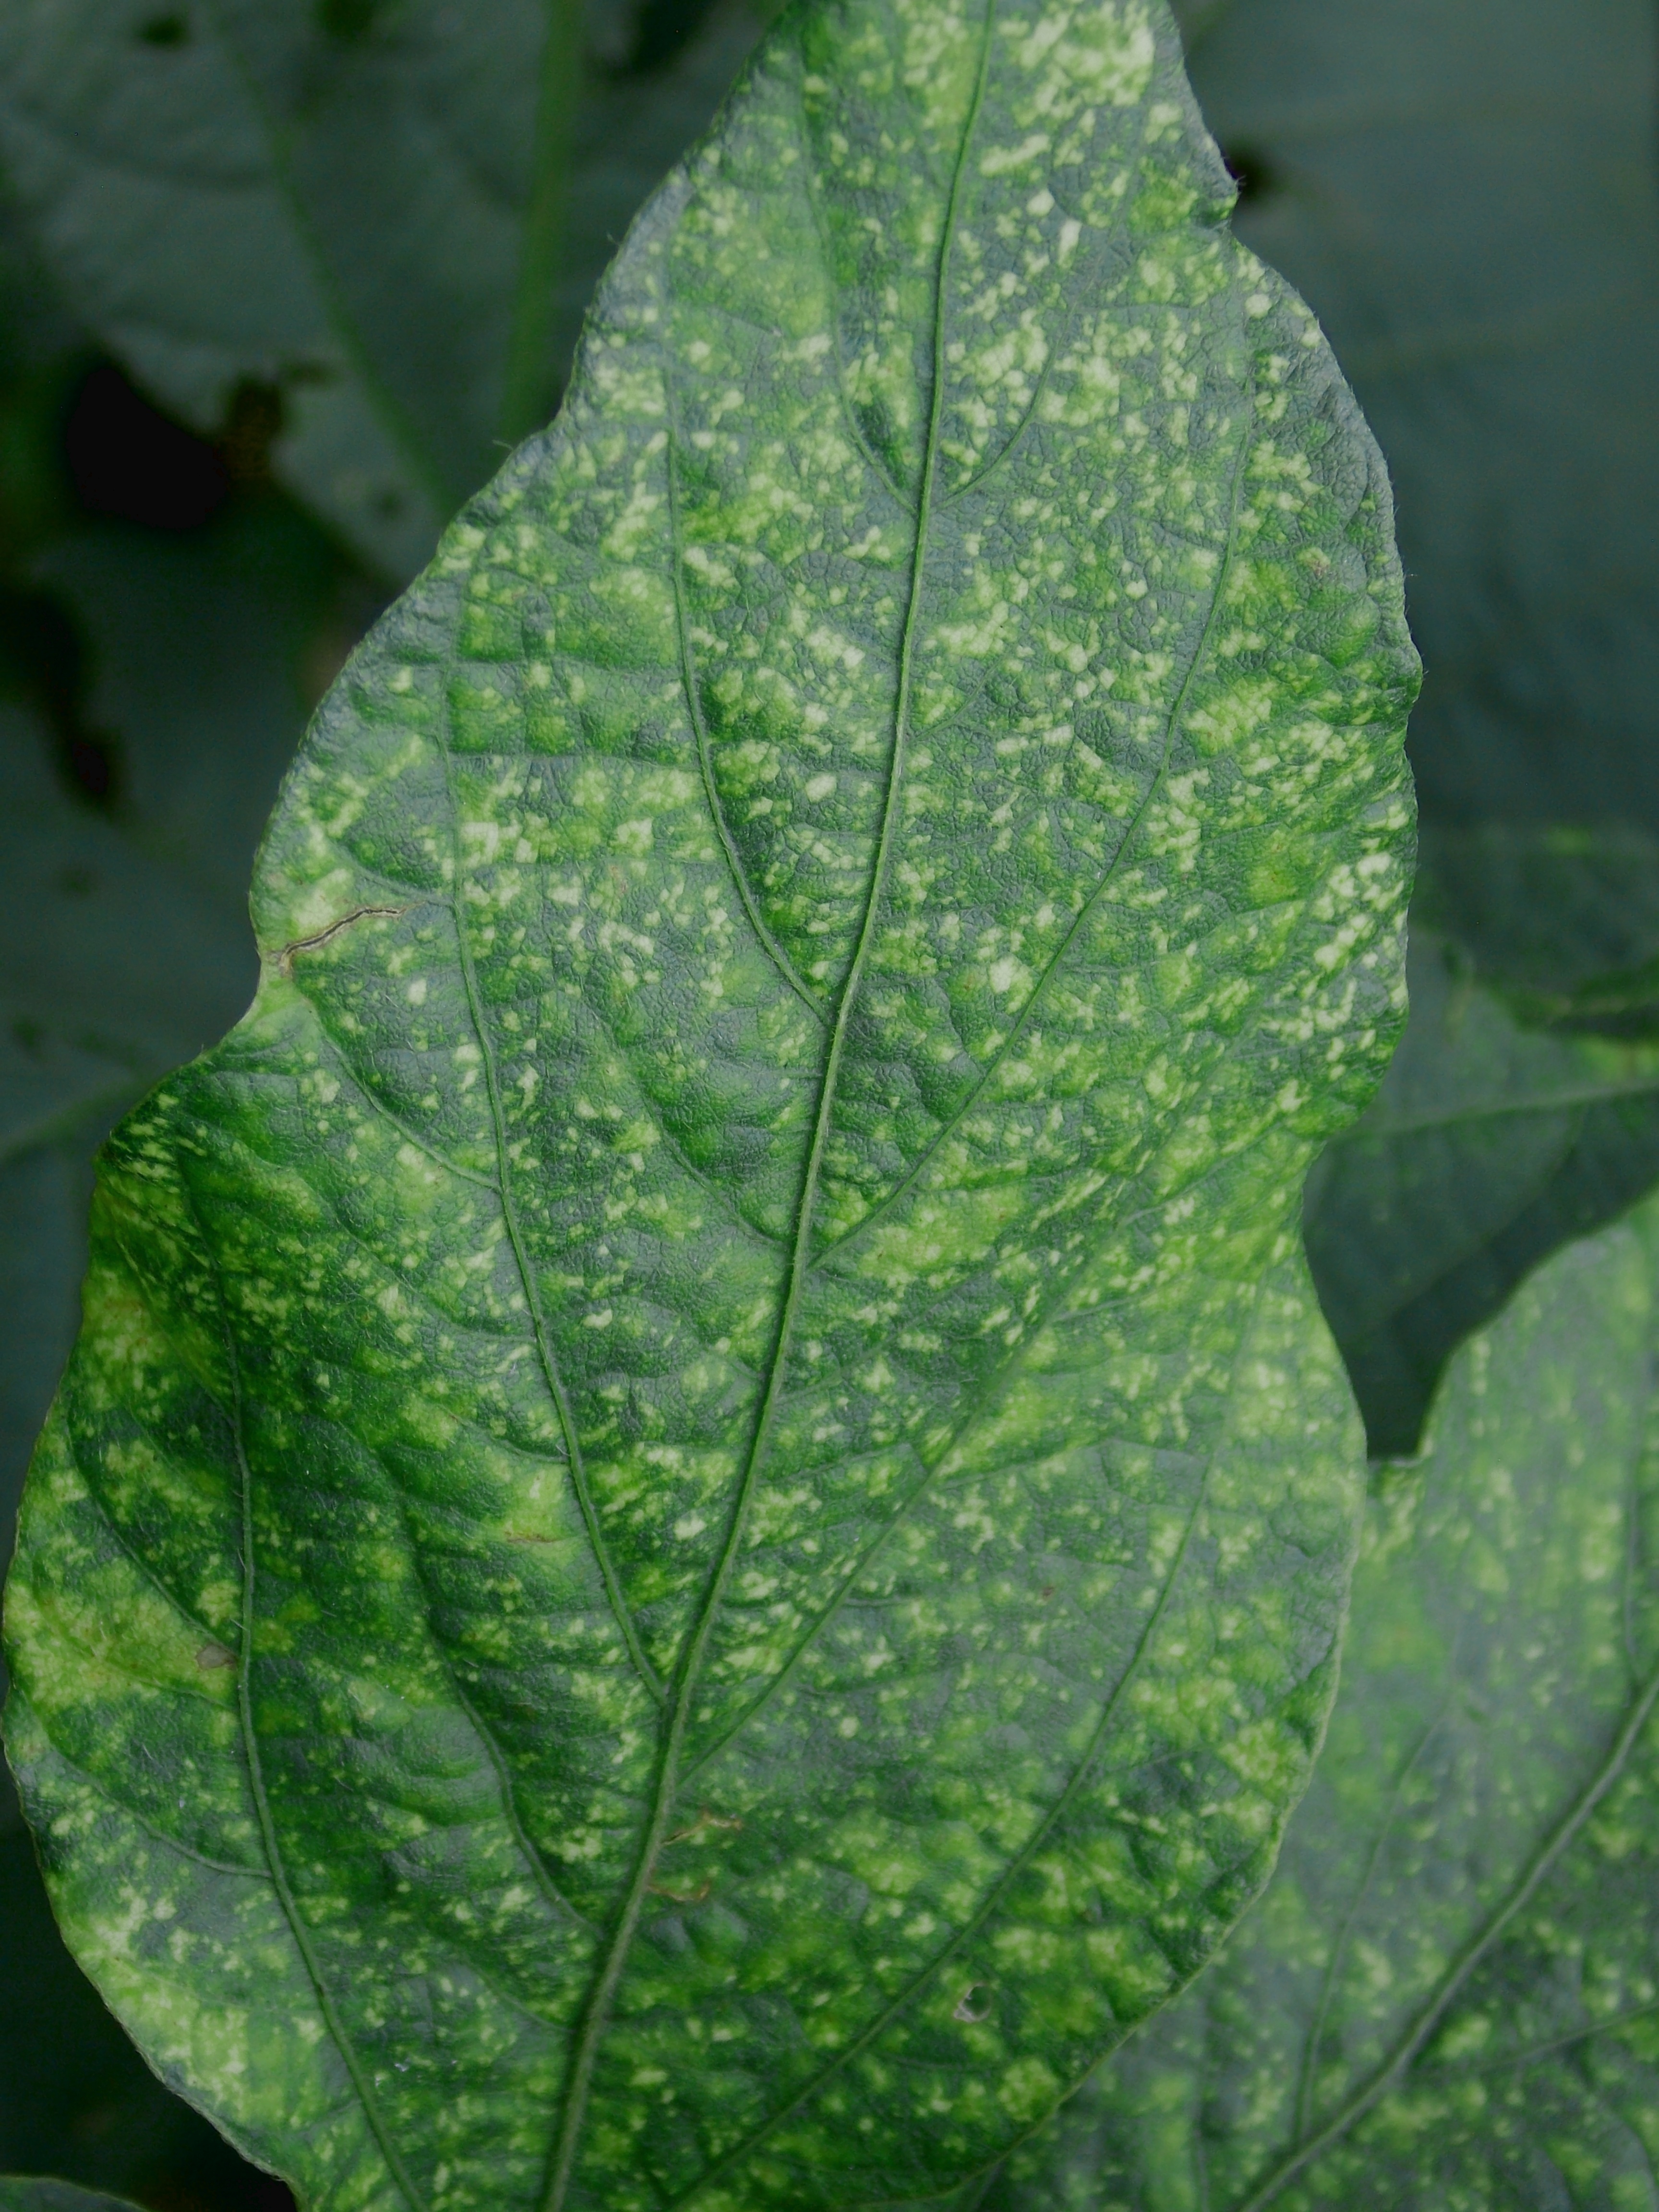
Label: Disease